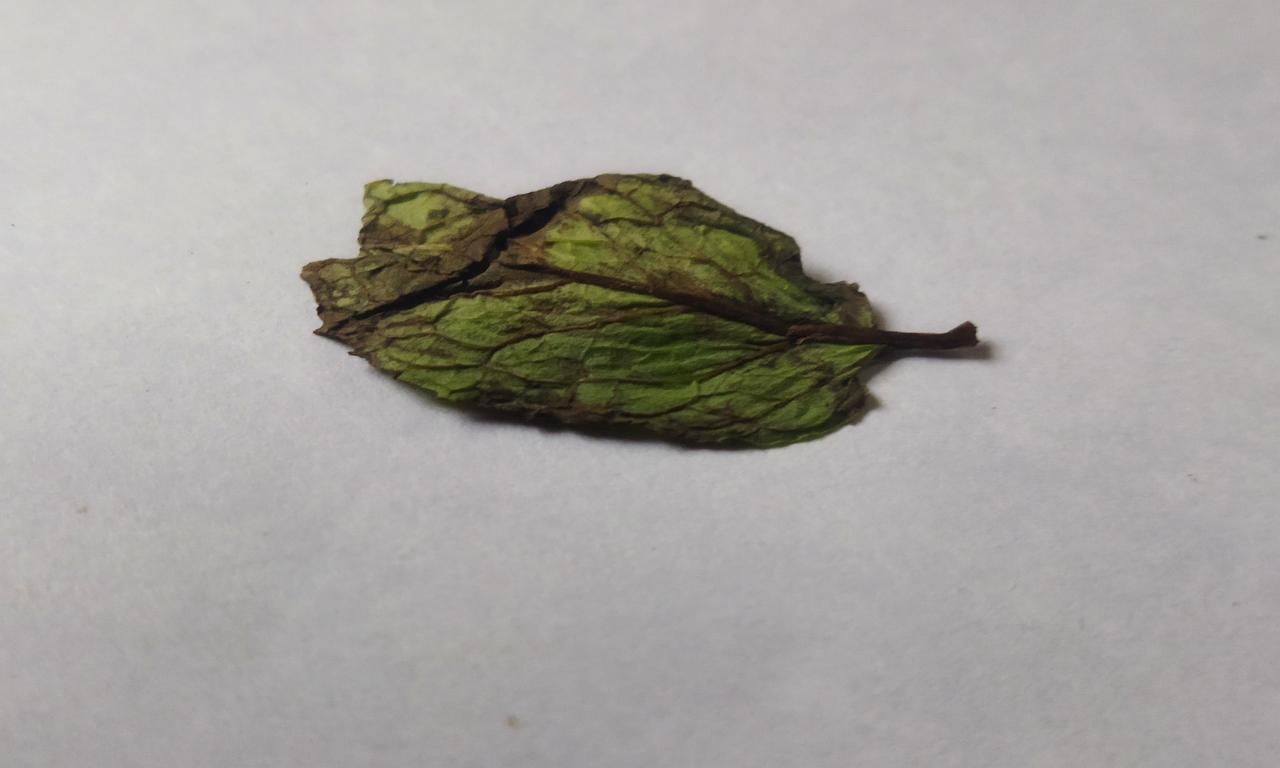
Label: Spoiled